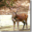
Label: deer